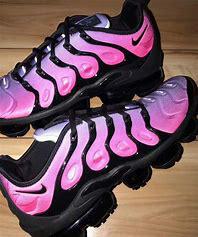
Brand: Nike
Model: Air Vapormax Plus